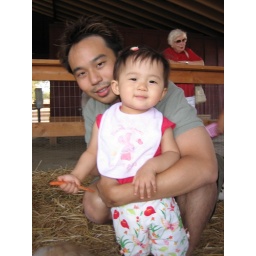
This brave little girl visit baby bunnies, horses and goats in Jones mini farm